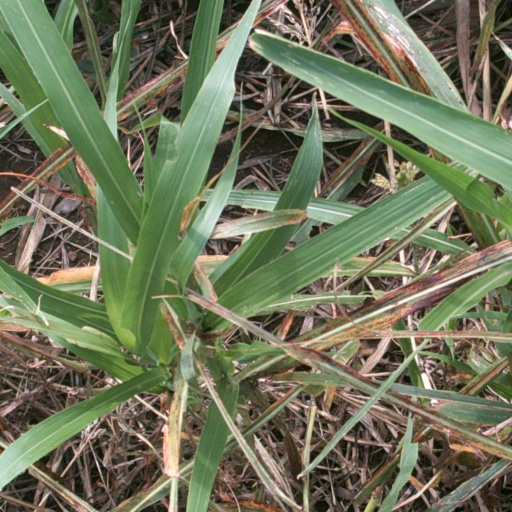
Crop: sorghum